Greene–Marston House

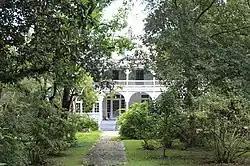

The Greene–Marston House (commonly known as Termite Hall) is a historic house in Mobile, Alabama.